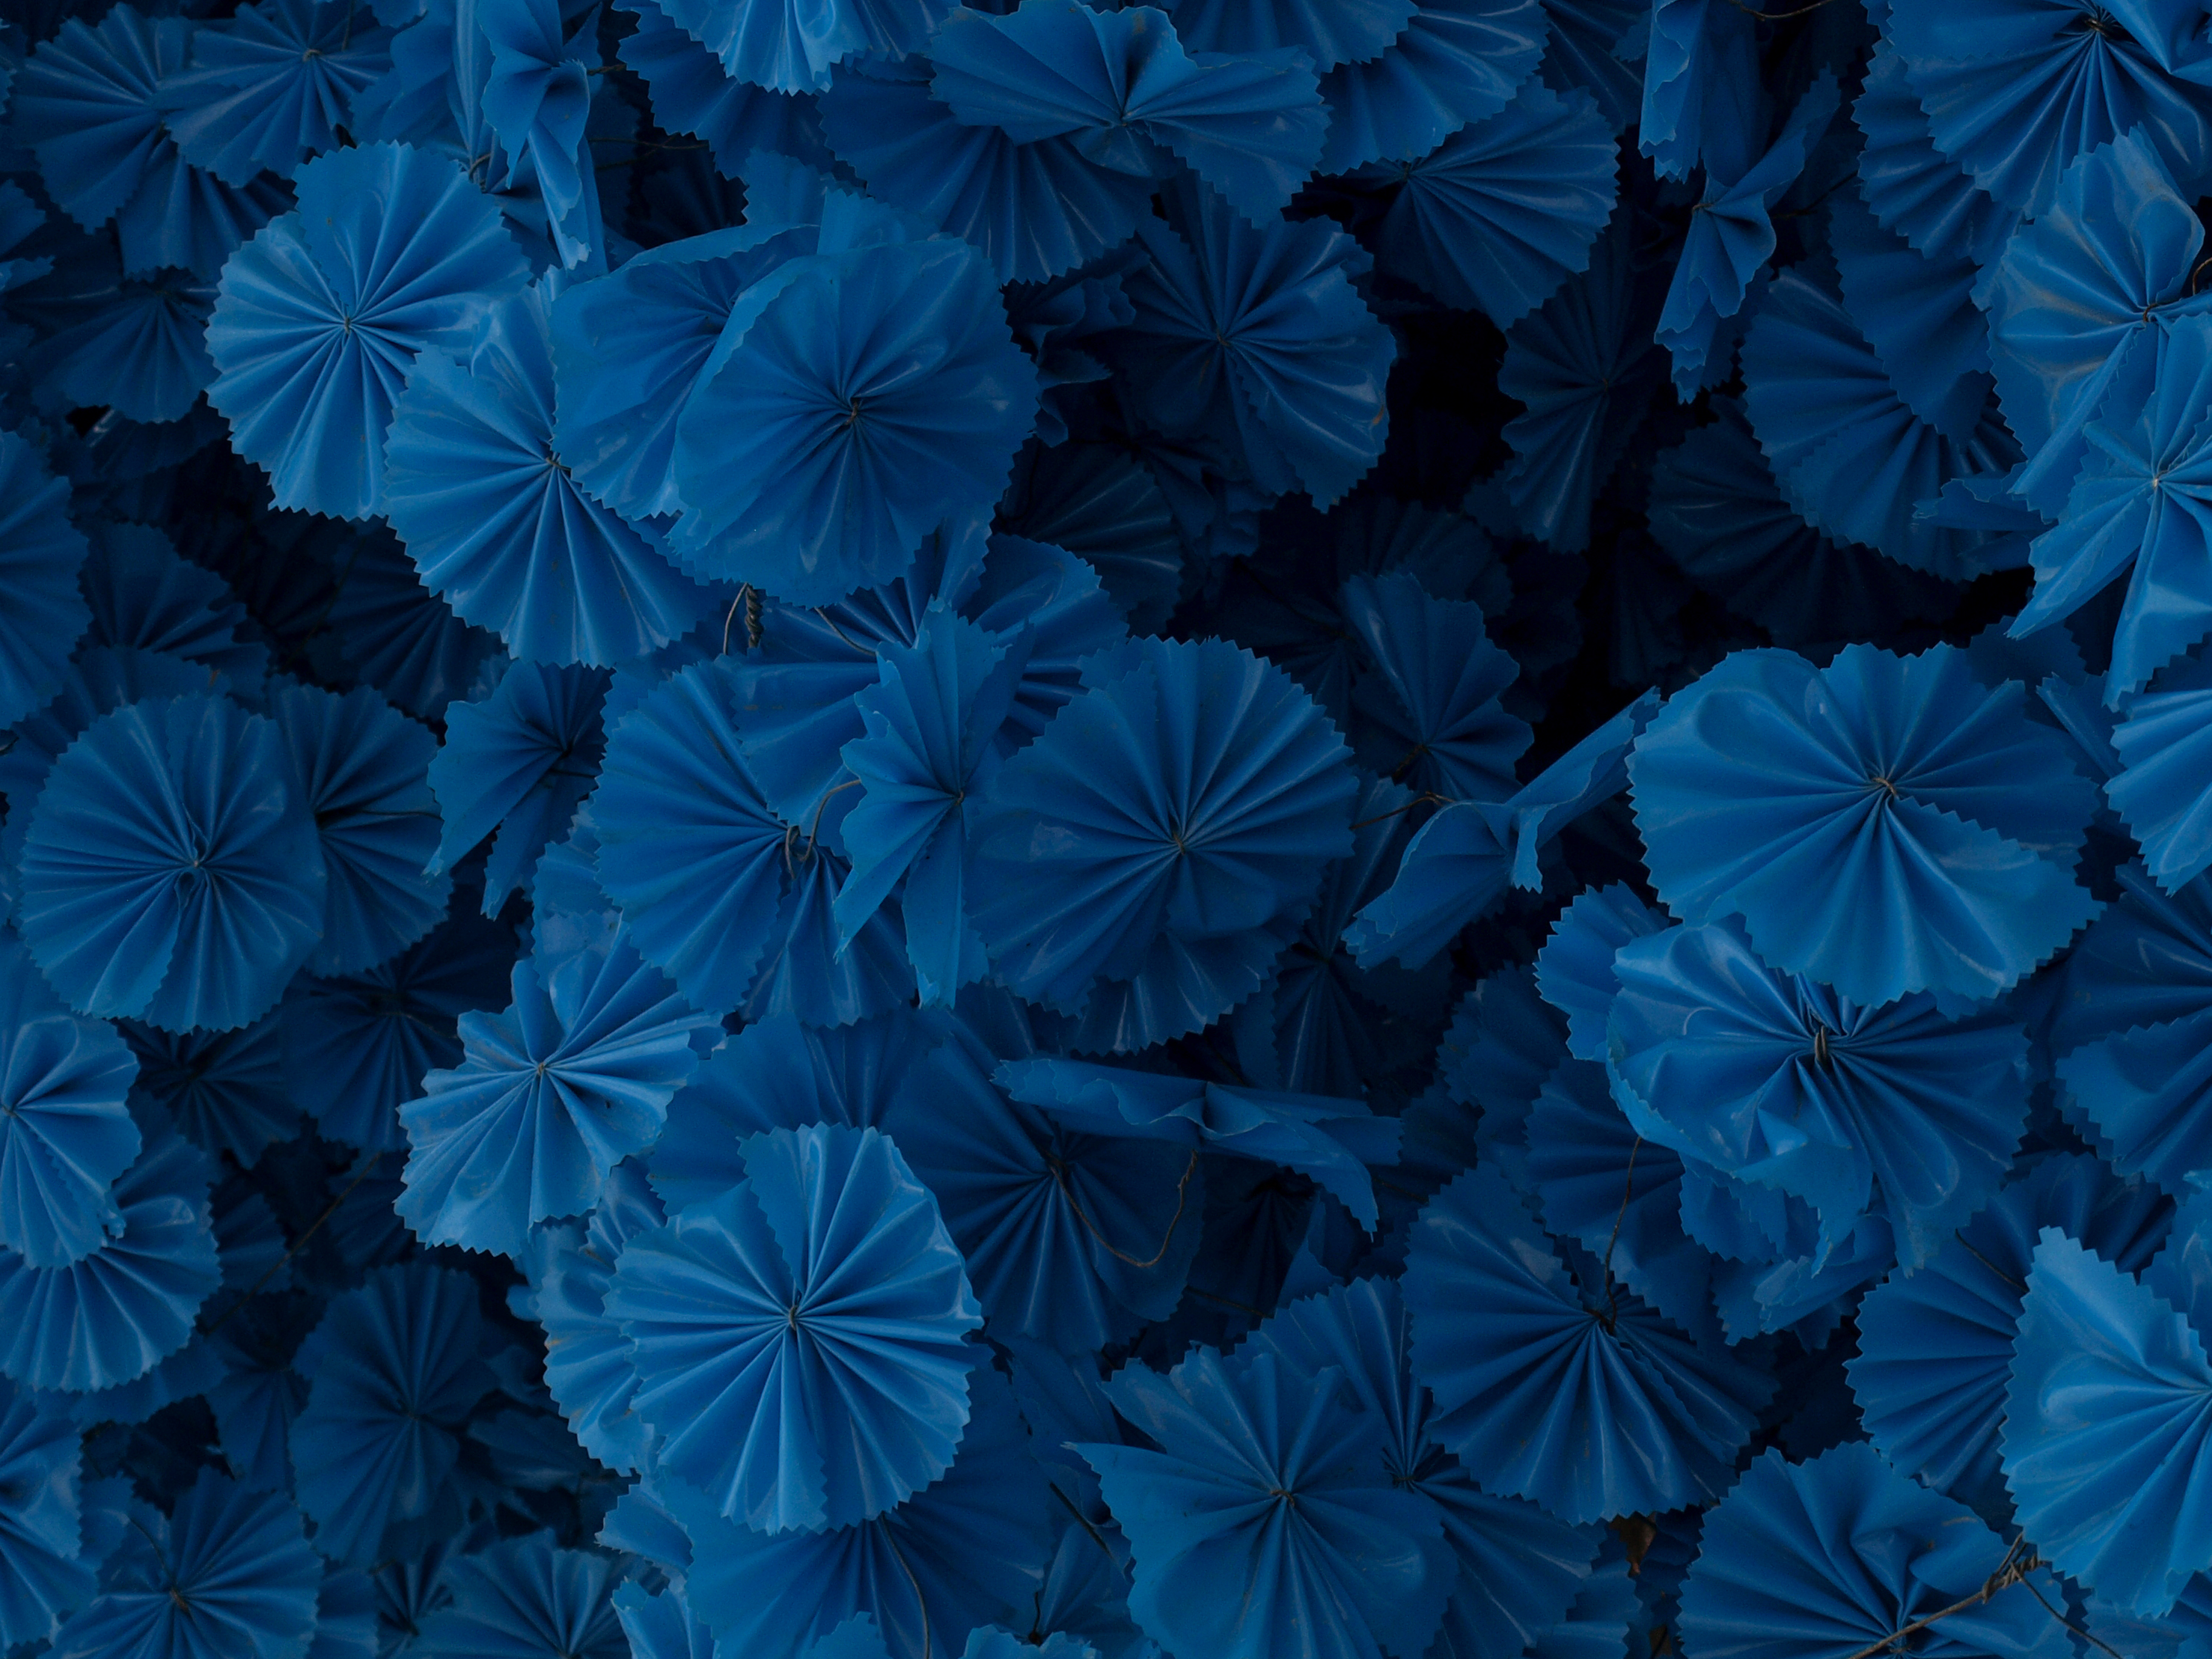
flowers, blue, plastic, texture, pattern, flower, petal, water, leaf, plant, electric blue, design, sky, wildflower, annual plant, morning glory